United Kacche

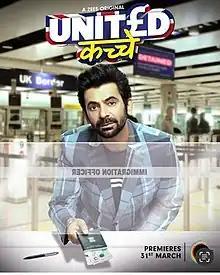
United Kacche Official Poster

United Kacche is Hindi-language Slice of life comedy series starring Sunil Grover, Manu Rishi, Sapna Pabbi, Satish Shah, Nayani Dixitt, Neelu Kohli and Diksha Juneja. It is produced by Yoodlee Films and directed by Manav Shah and Dharampal Thakur. The is scheduled to premiere on ZEE5 on 31 March 2023. The show revolves around lives of Indians, Pakistanis and Bangladeshis who are living in England as illegal immigrants and are thus known as Kachche.